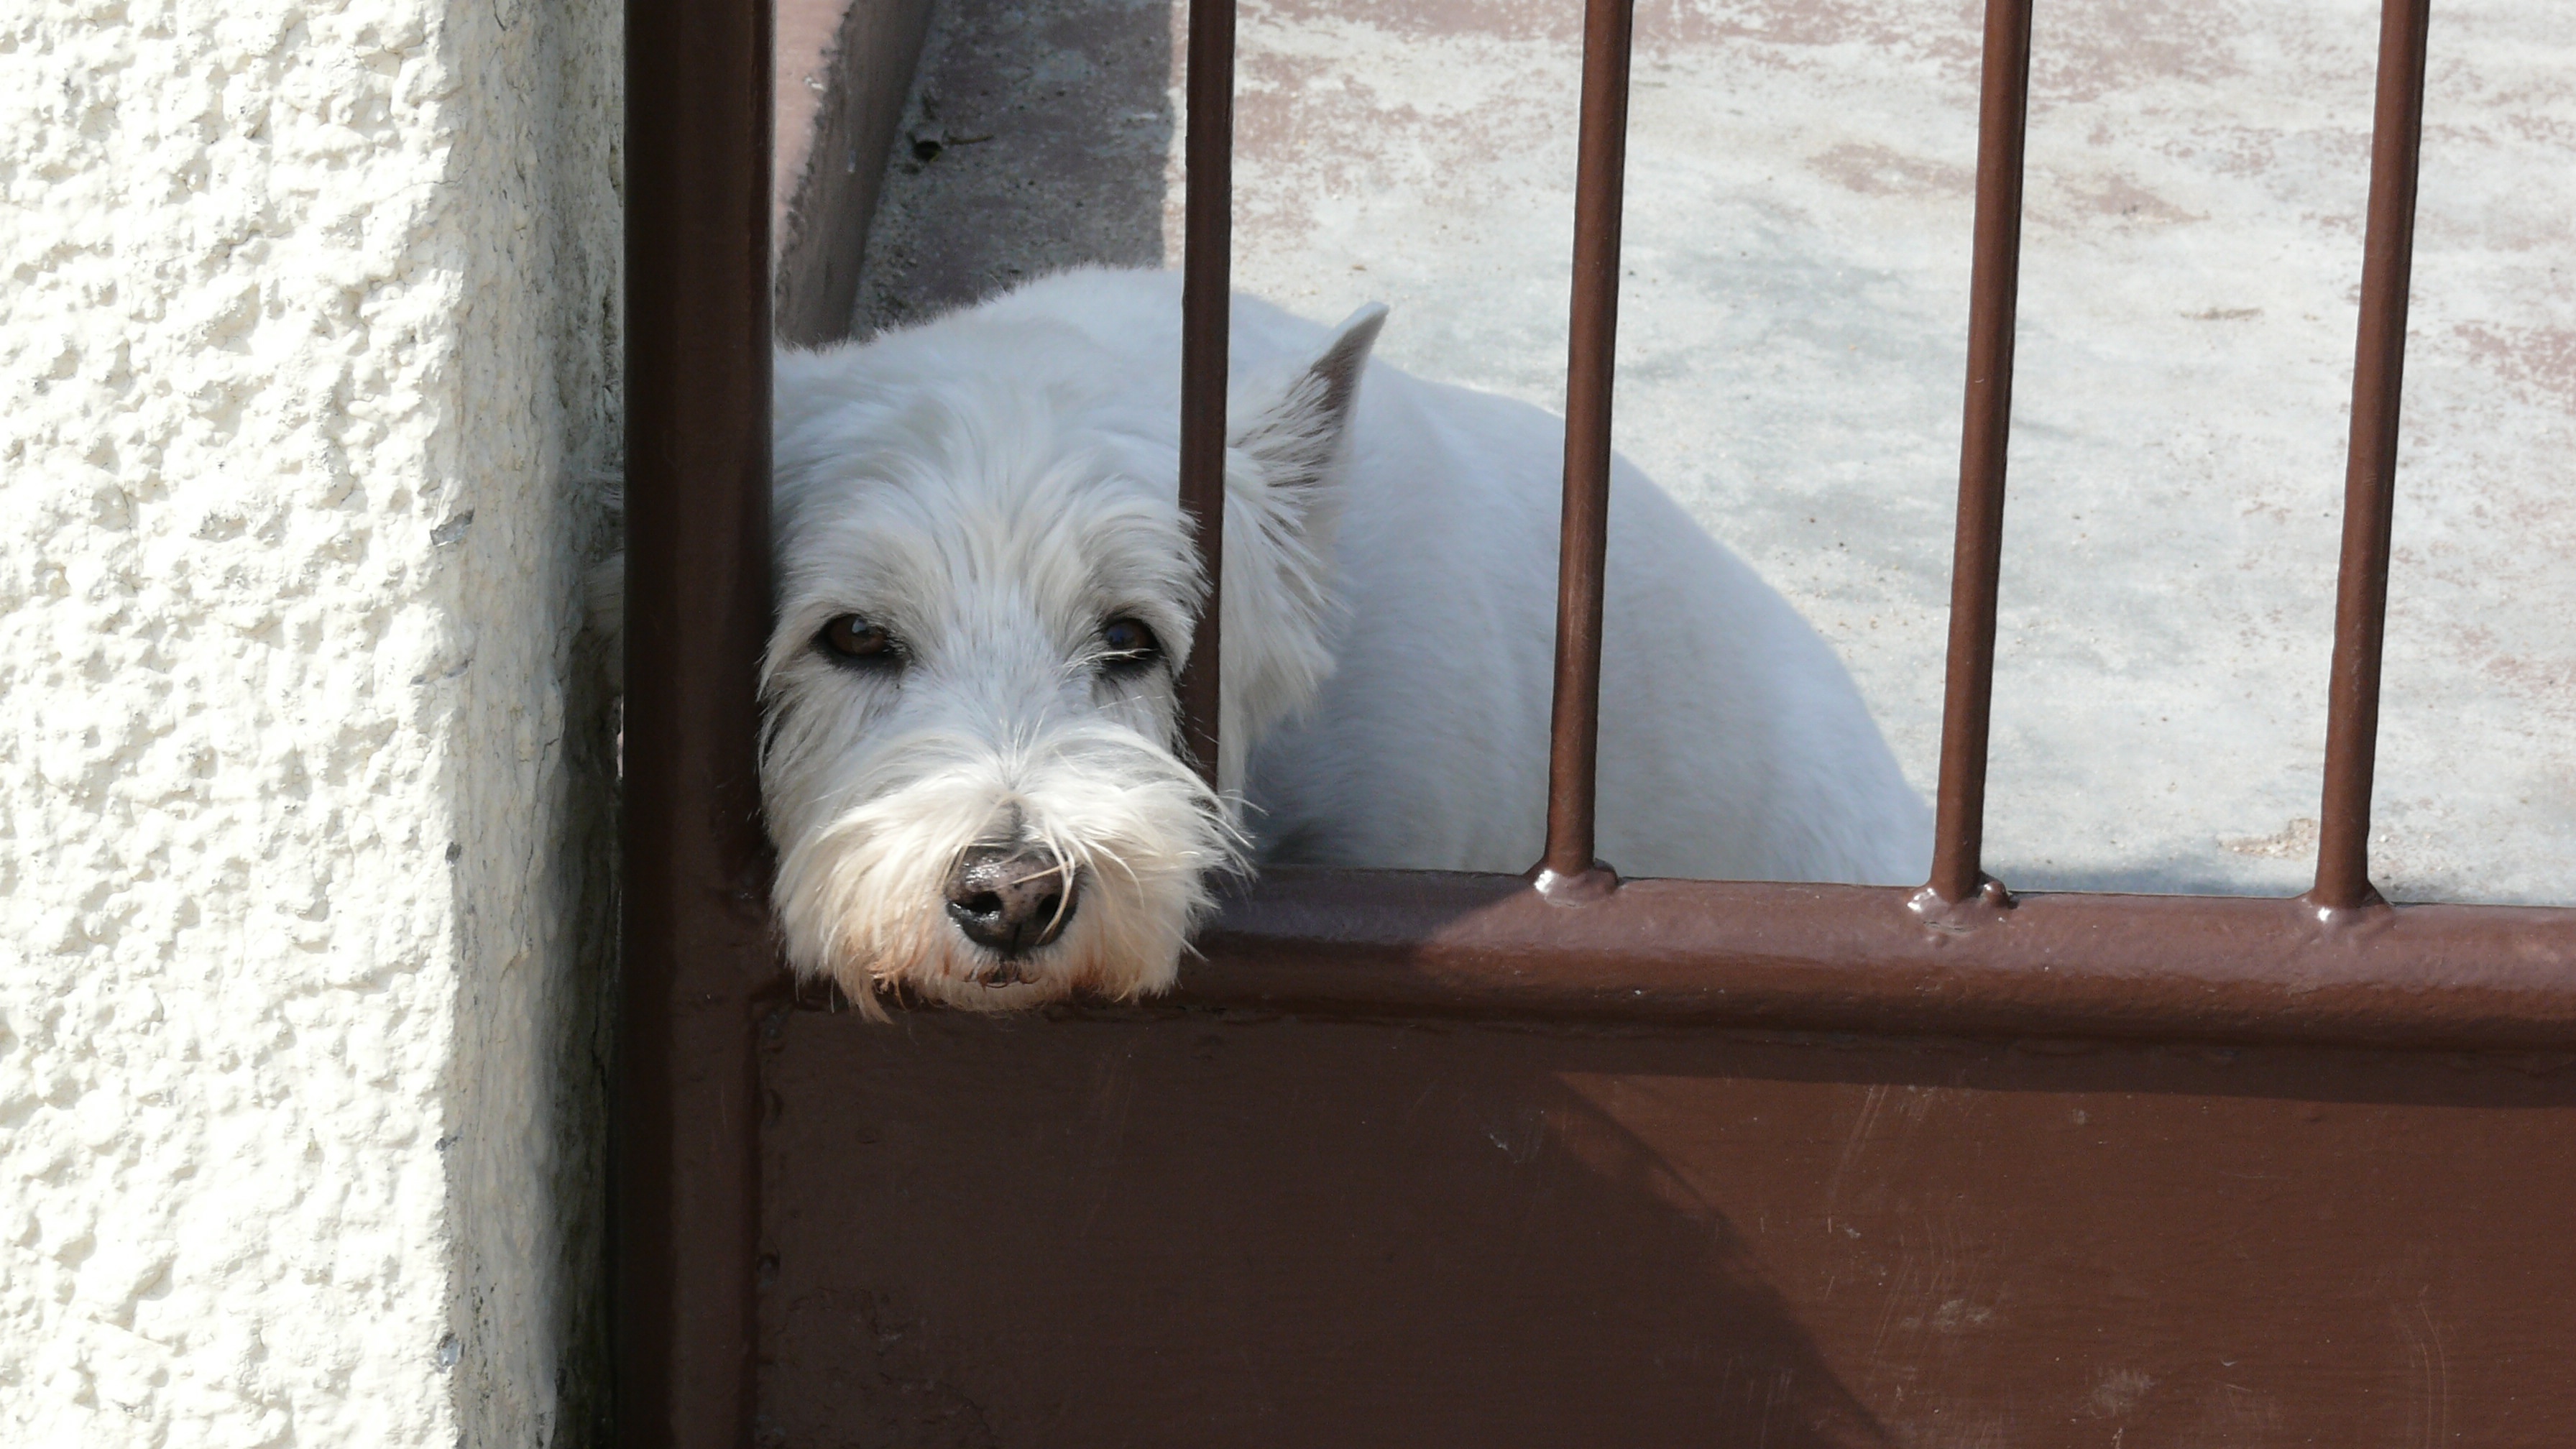
white, dog, mammal, vertebrate, animal shelter, dog like mammal, west highland white terrier